National Schism

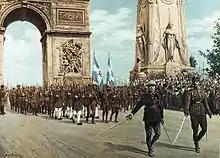
Painting depicting Greek military units in the World War I Victory Parade in Arc de Triomphe, Paris. July 1919.

The Venizelist-Entente blockade eventually succeeded in its aim. In June 1917, the French captured Thessaly, and after threats to bombard Athens if the King remained, Constantine left Greece on 14 June 1917, leaving the Crown to his second son Alexander. Constantine was a popular king, at least in "Old Greece", and his departure was the scene of much sorrow in Athens. The royal chronicler Zavitzianos wrote: "Never was dethroned a more popular King". Venizelos took control of the government and pledged Greek support to the Entente. On 29 June 1917, Greece broke off diplomatic relations with Germany, the Austrian Empire, Bulgaria, and the Ottoman Empire. In July, the country officially declared war on the Central Powers. Most of the political opponents of Venizelos were exiled to Corsica (Metaxas, Gounaris, Dousmanis, and others), were put in internal exile or placed under house arrest. To the protests by the new King against the prosecutions, Venizelos replied: "These people are not politicians. They are criminals".